Elizabeth Charlotte, Madame Palatine

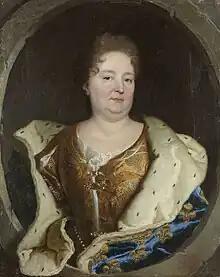
Elisabeth Charlotte, Duchesse d'Orléans. Posthumous portrait from the workshop of Hyacinthe Rigaud, 1723.

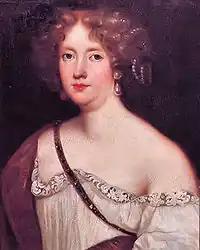
Pierre Mignard, 1677

From around 1680 massive problems arose in the Orléans marriage, as the Chevalier de Lorraine, the Marquis d'Effiat and other favorites of her husband intrigued against Liselotte in order to eliminate her influence on the Duke. Among other things, her enemies conspired to have her confidantes, including her beloved lady-in-waiting Lydie de Théobon-Beuvron and her husband, the Chamberlain Count de Beuvron, dismissed from court. After these departures she was defenseless against the intrigues of the favorites and the arbitrary whims of her husband. To make matters worse, her personal relationship with the King had cooled as his mistress Madame de Maintenon gained influence, leading Louis XIV to be less and less inclined to intervene in Liselotte's quarrels with his brother. Liselotte became isolated, withdrawing more and more into her writing room.